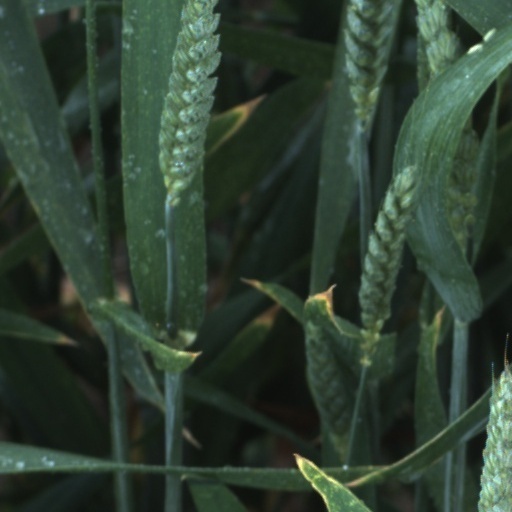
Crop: wheat